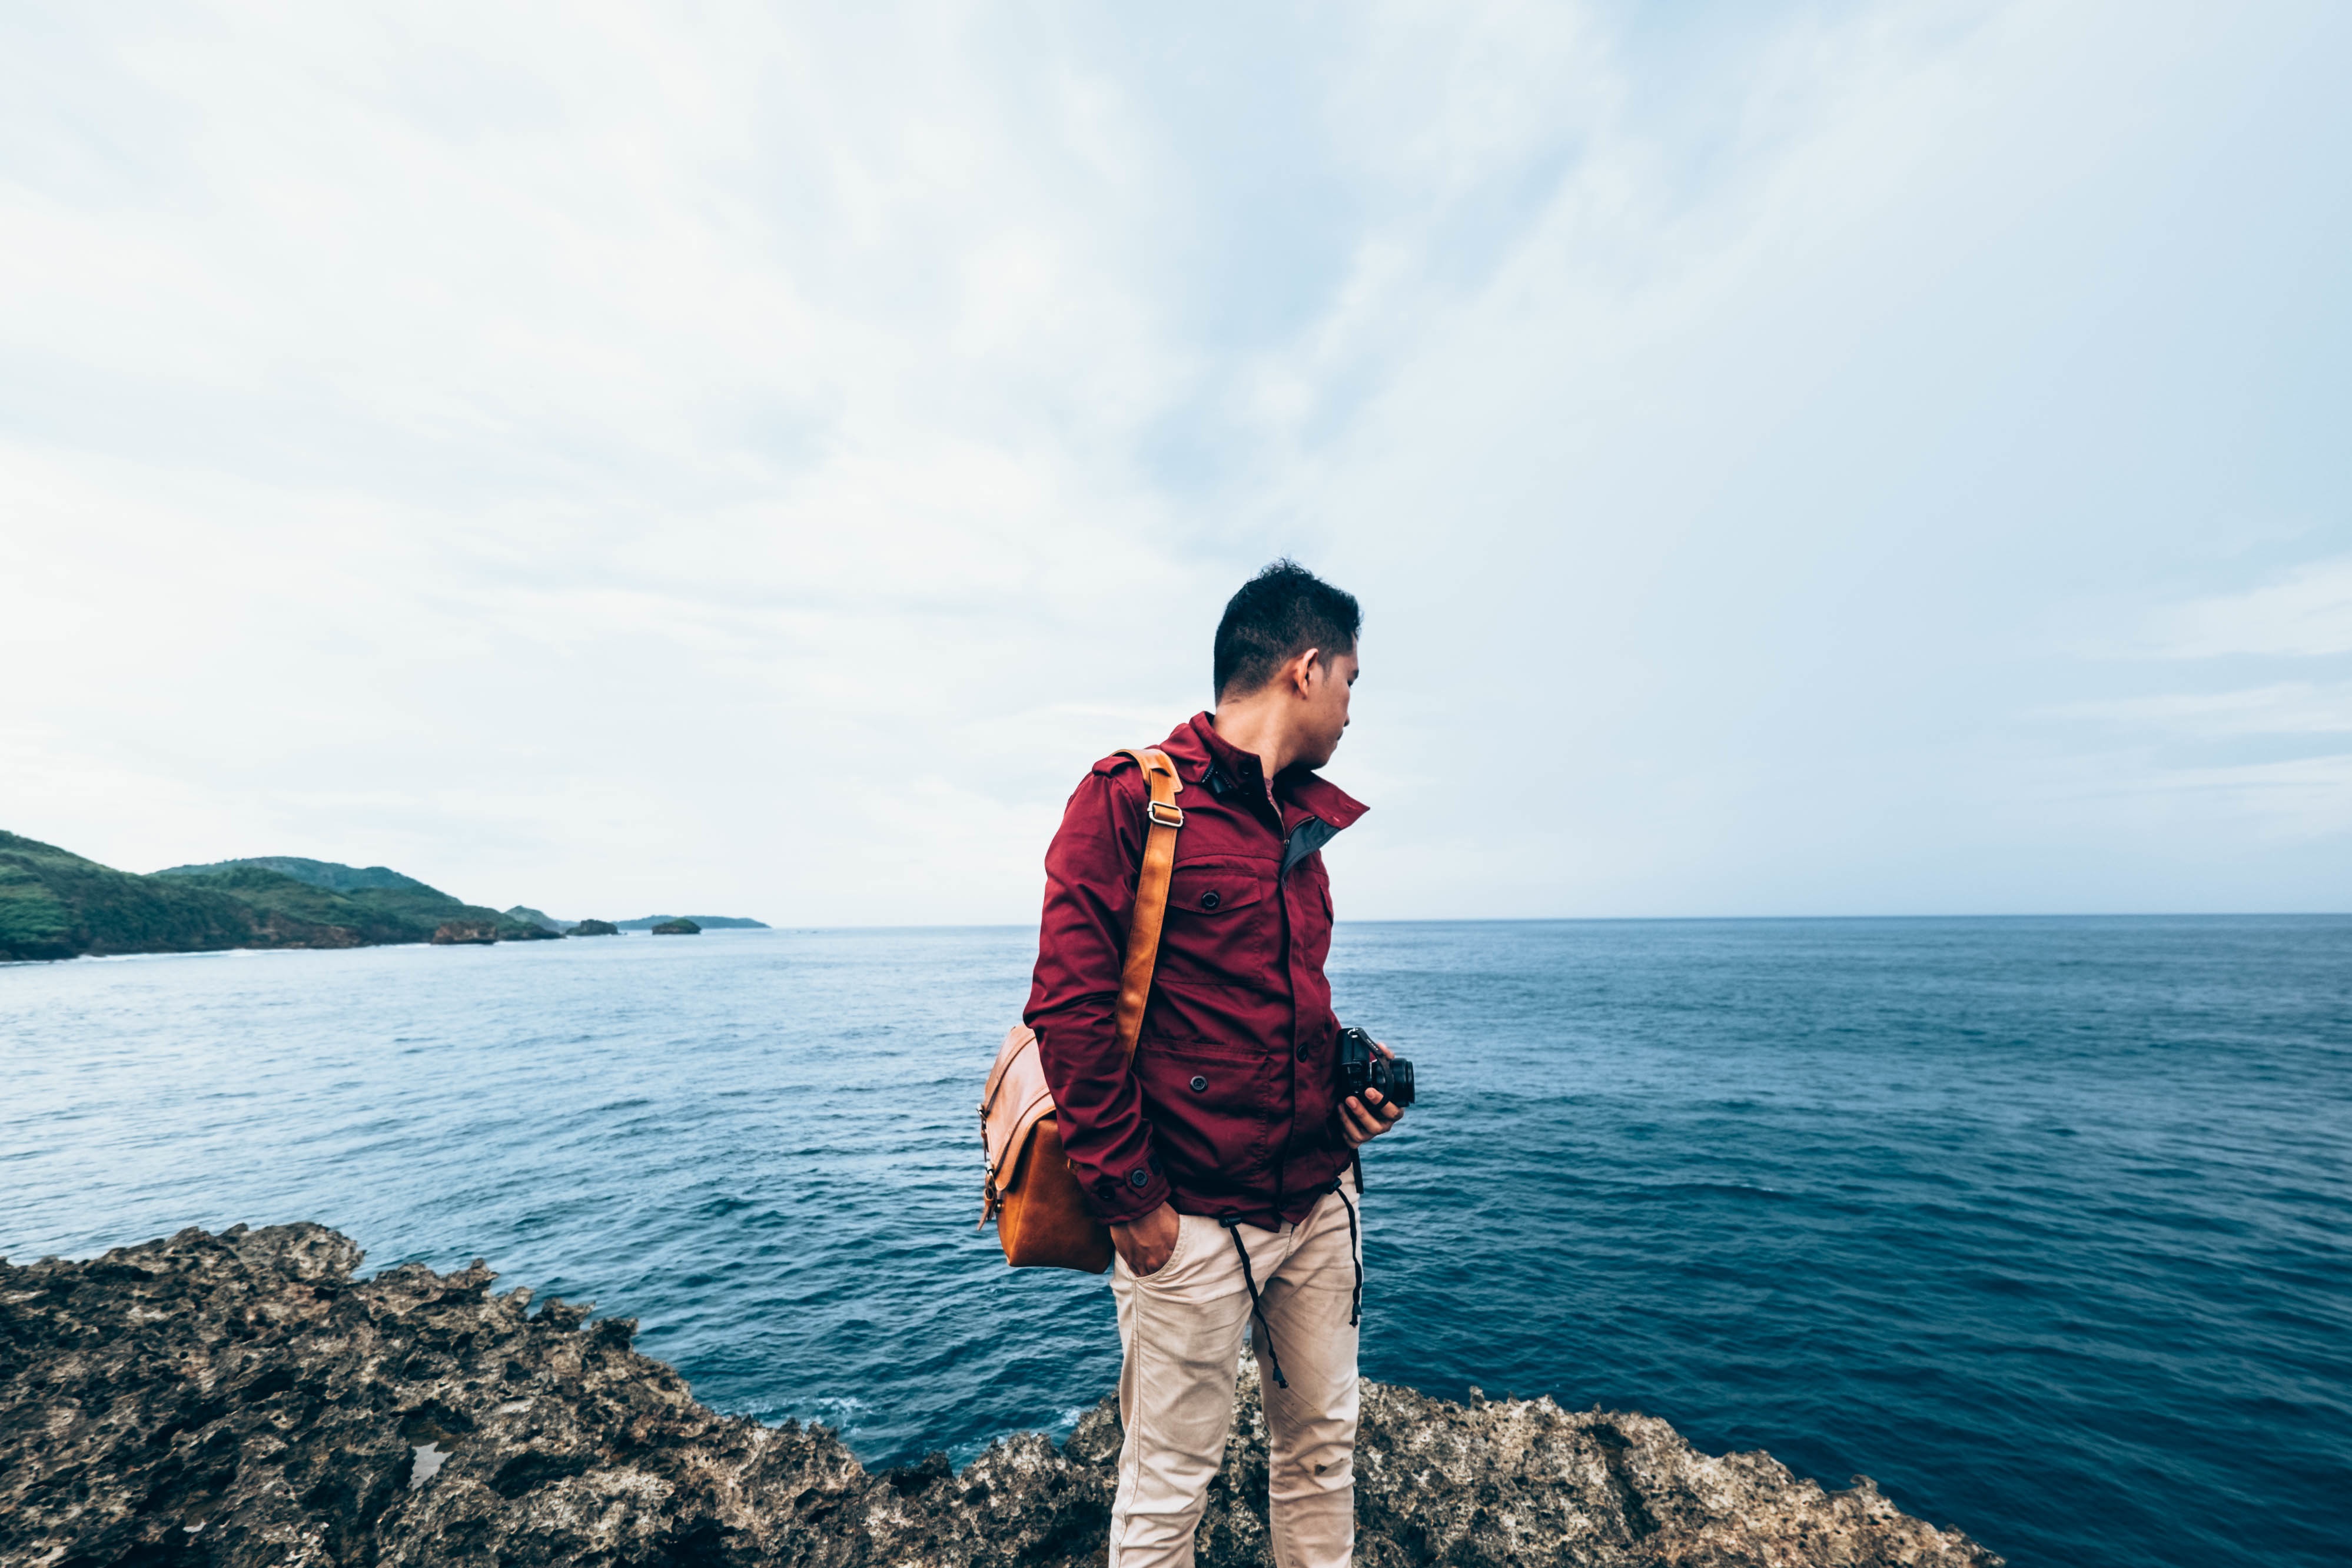
man, beach, sea, coast, water, ocean, horizon, photographer, shore, vacation, male, guy, bay, cape